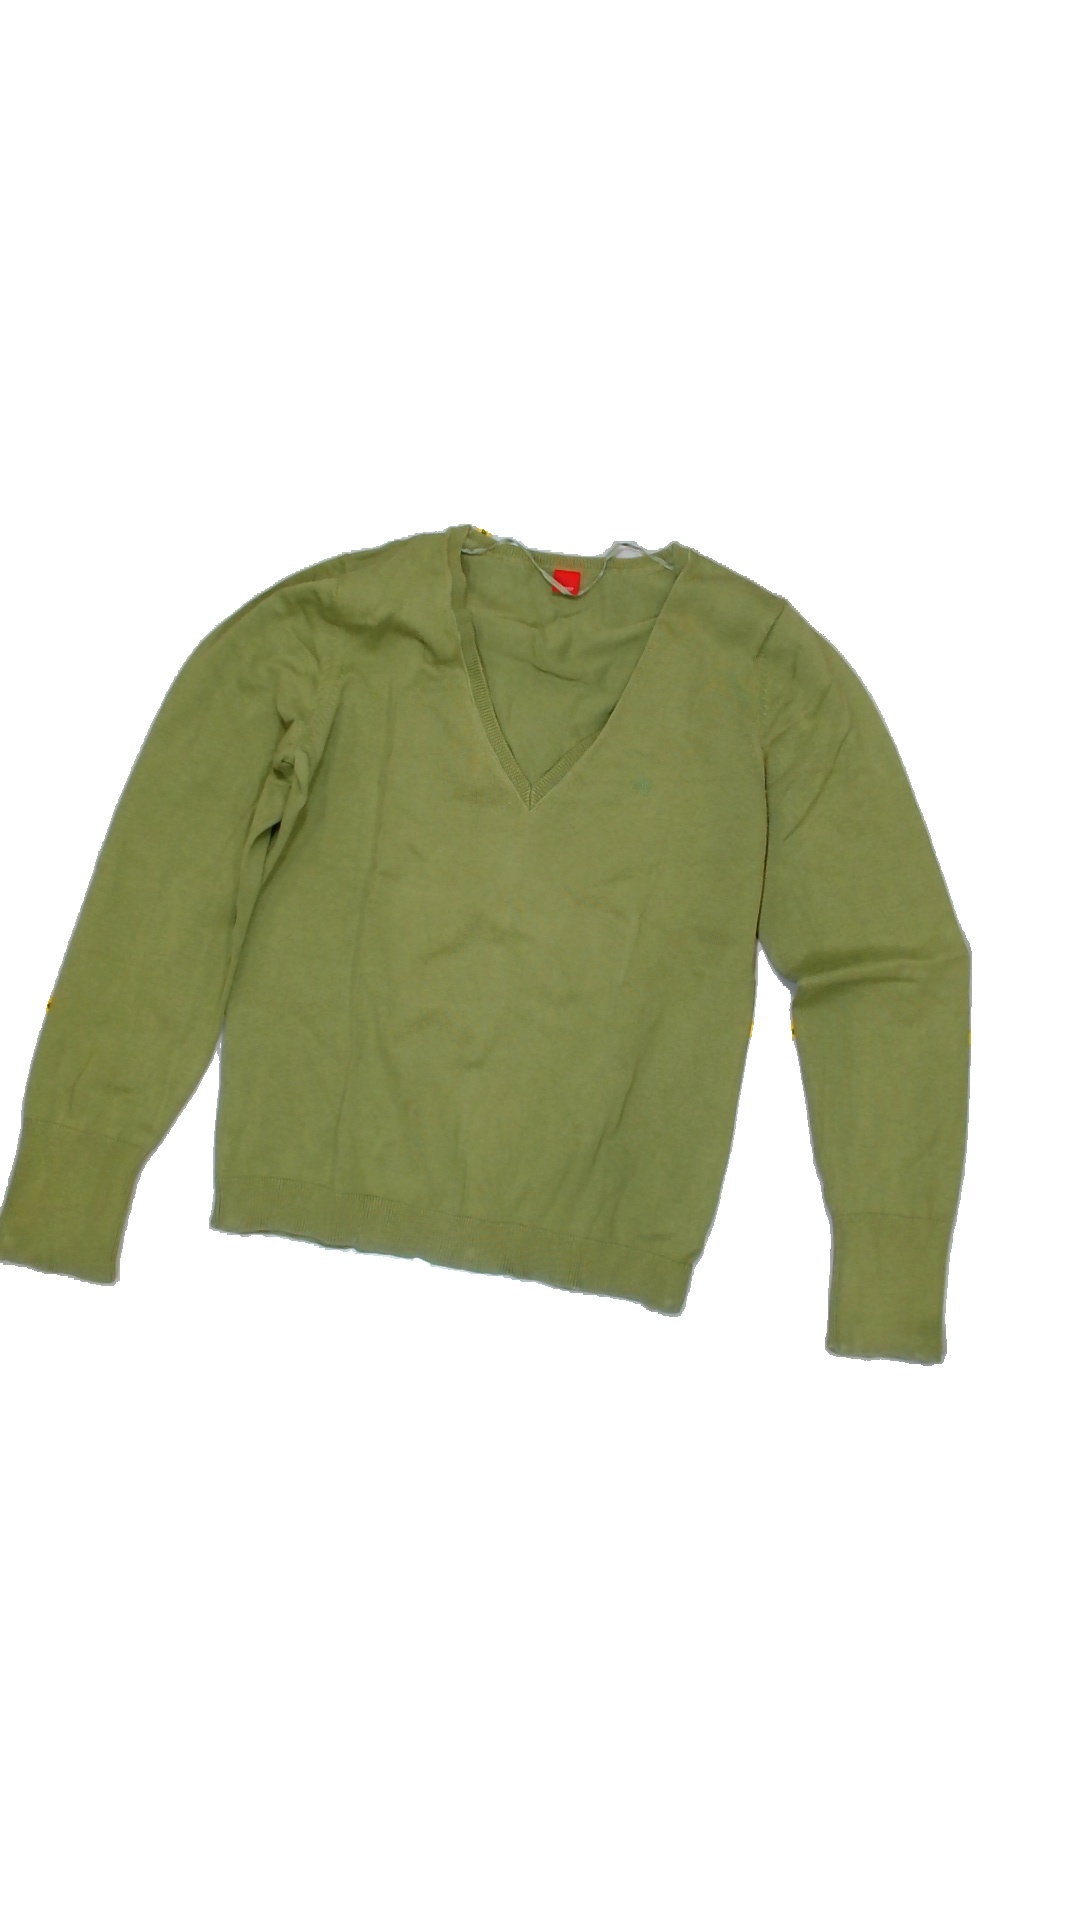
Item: Sweater (Ladies)
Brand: Esprit
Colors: Green
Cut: Regular
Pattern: Plain
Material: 85% Cotton 15% Acry
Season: All
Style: No trend
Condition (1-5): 3
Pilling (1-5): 5
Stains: No
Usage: Export
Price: <50